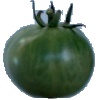
Label: Tomato not Ripened 1